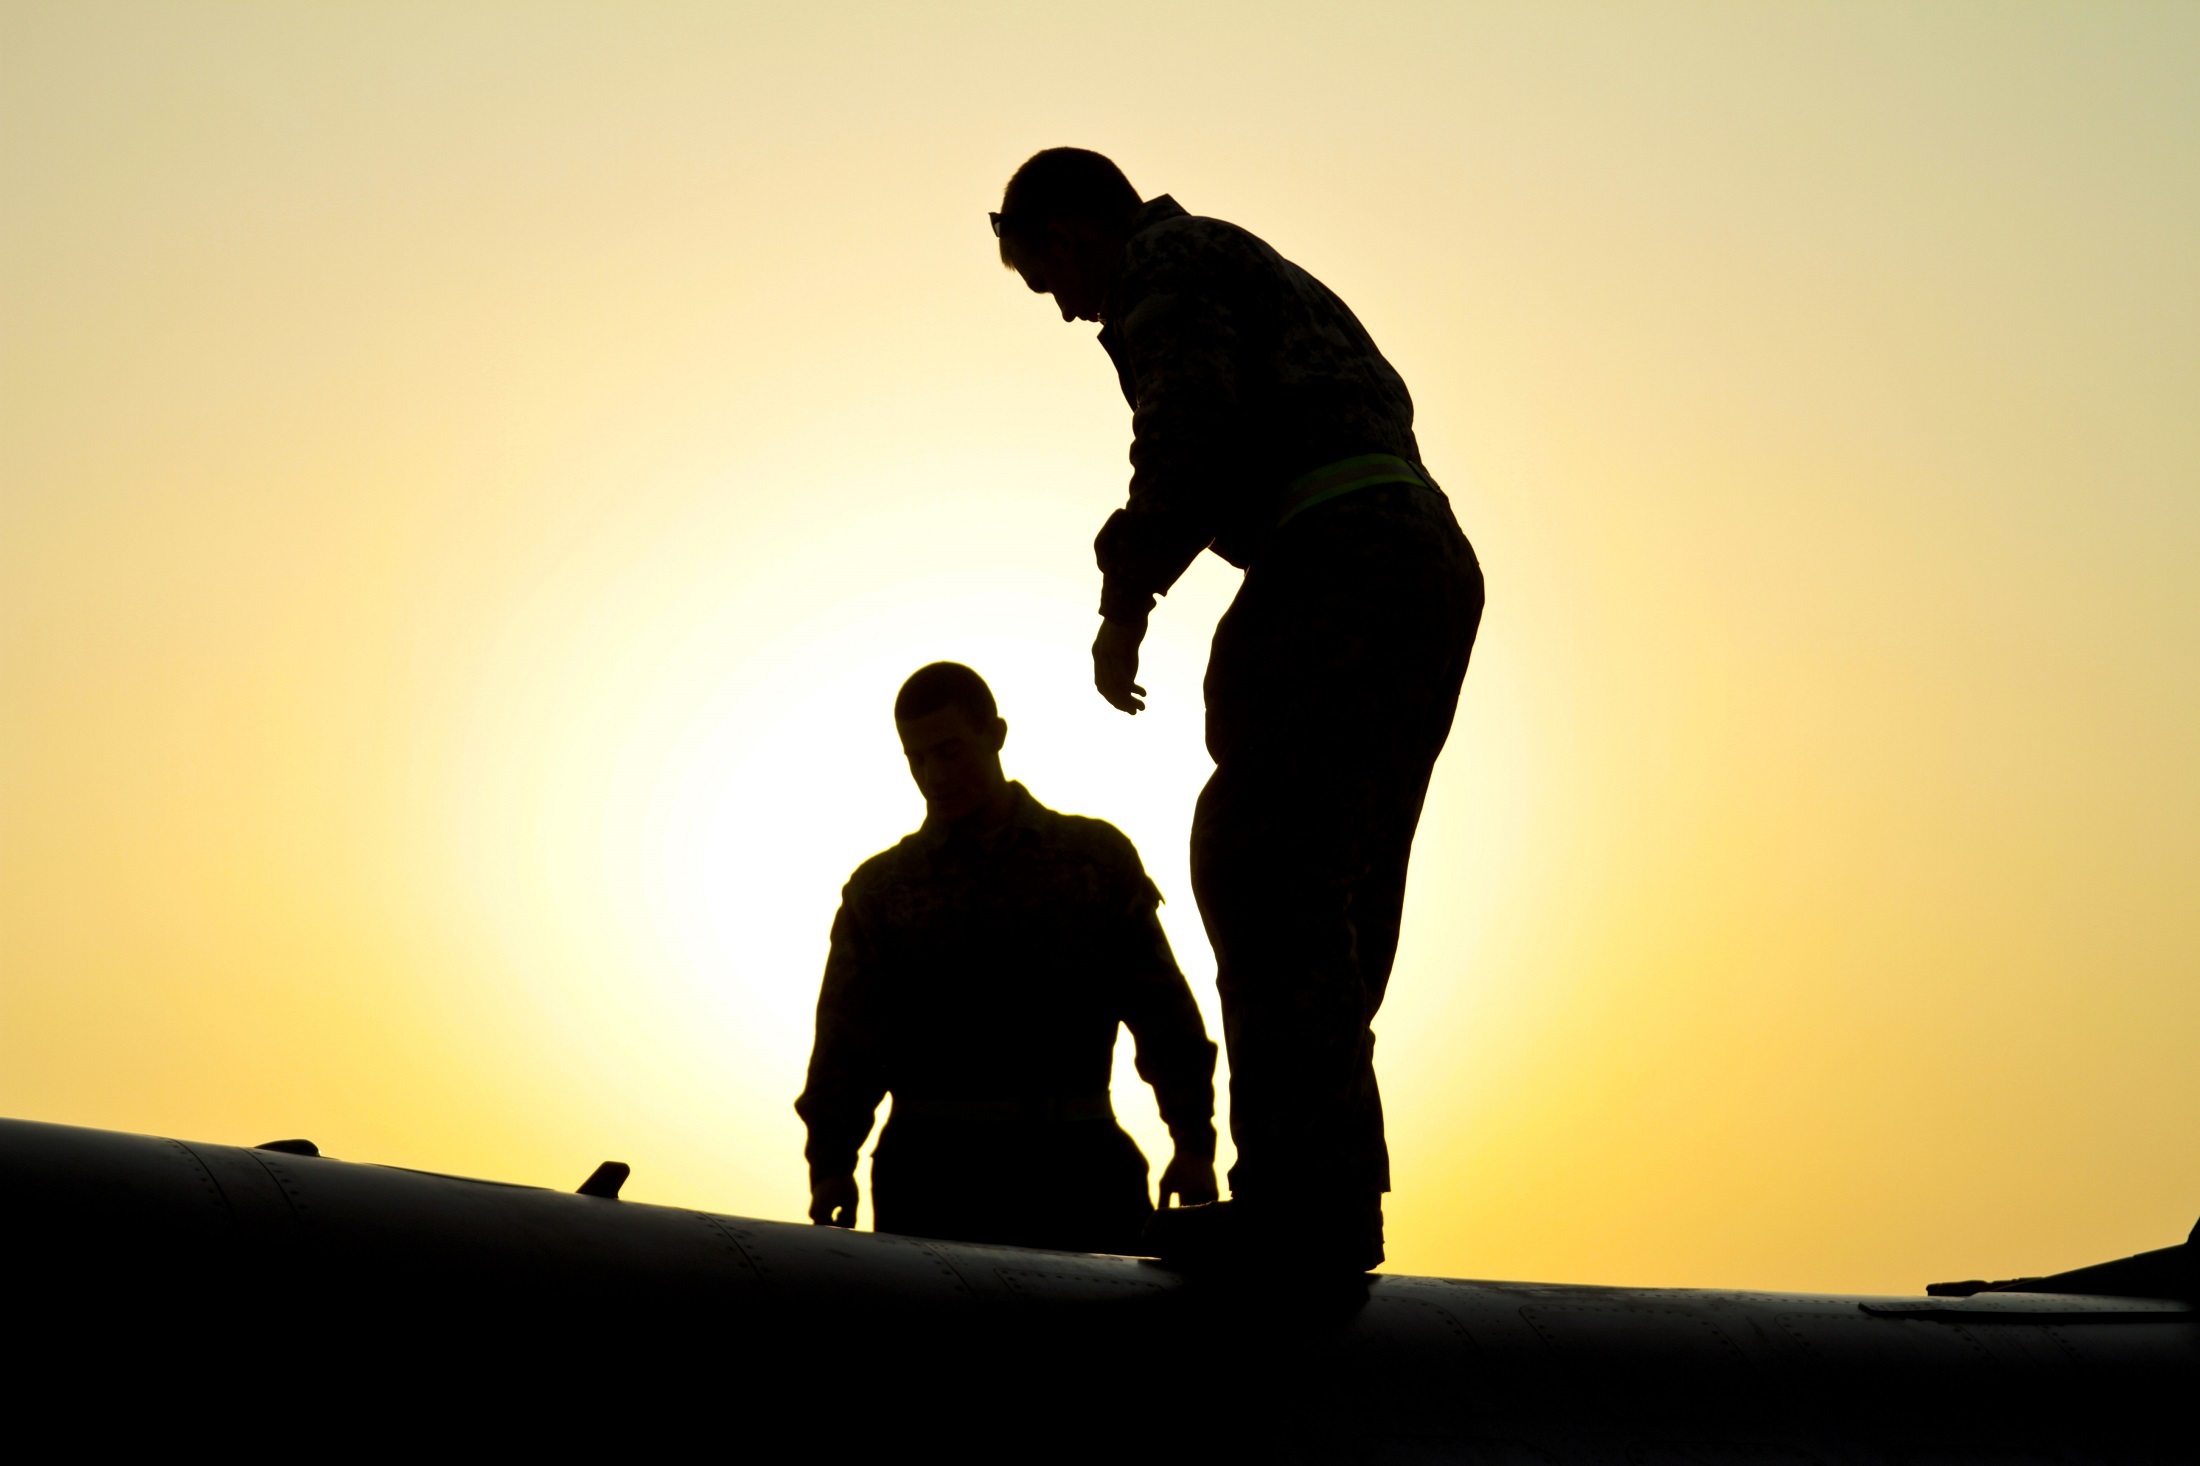
silhouette, wing, people, sunset, ground, sunlight, morning, airplane, plane, military, dusk, evening, aviation, flight, outdoors, team, silhouettes, crew, inspection, air force, inspectors